Robert Evans (wrestler)

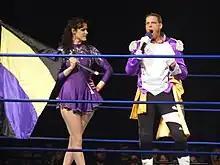
Archibald Peck and Veronica in April 2011

On January 28, 2011, Philadelphia, Pennsylvania-based Chikara began airing videos on the promotion's official YouTube channel, hyping the upcoming debut of "The Band". The videos eventually led to Evans' debut as marching band leader Archibald Peck, accompanied by his majorette Veronica. In his debut appearance on March 12, Peck was defeated by Eddie Kingston. Peck picked up his first win in his second match on April 16, when he defeated Colt Cabana in an open challenge, after hitting him with his baton. Peck later claimed that he had been able to defeat Cabana because Eddie Kingston's finishing maneuver, the "Backfist to the Future", had actually sent him to the future, where he had bought a sports almanac and found out who would be answering his challenge. During the following months, Peck started a win streak, defeating Frightmare, Sugar Dunkerton and Dasher Hatfield through further cheating. On August 27, Peck entered the ninth annual Young Lions Cup tournament. Despite being over the age limit of both the tournament and the title it was contested for, Peck was allowed to enter the tournament thanks, in storyline, to his attorney R.D. Evans. Peck advanced from his first round four-way elimination match by defeating Mat Fitchett, Milo Shizo and MK McKinnan. However, later that same event, Peck was defeated in his semifinal match by Osaka Pro Wrestling representative Tadasuke, who went on to win the entire tournament, ending his win streak in the process. After another loss to UltraMantis Black on October 7, Peck returned to his winning ways the following day by defeating Chase Owens. During the weekend, Peck and Veronica also debuted their new mascot, Colt Cabunny, a parody version of Colt Cabana that had previously appeared for Chikara in early 2006. After claims that Peck was mistreating Cabunny, including using him for animal testing to find a cure for male pattern baldness, a match was made between Peck and Cabana for Chikara's first internet pay-per-view High Noon on November 13. At the pay-per-view, Peck was defeated by Cabana, when Cabunny turned on him and hit him with a baton.